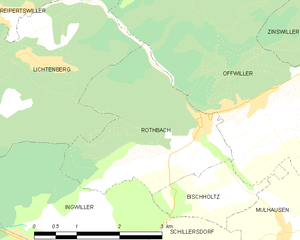
Carte des communes françaises